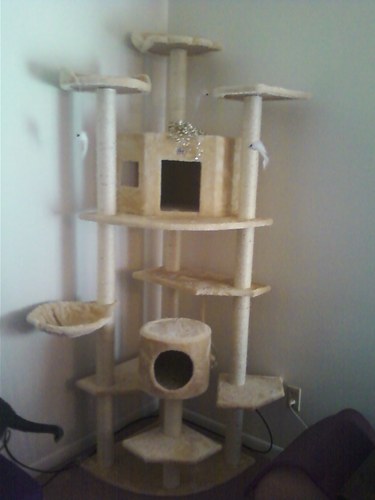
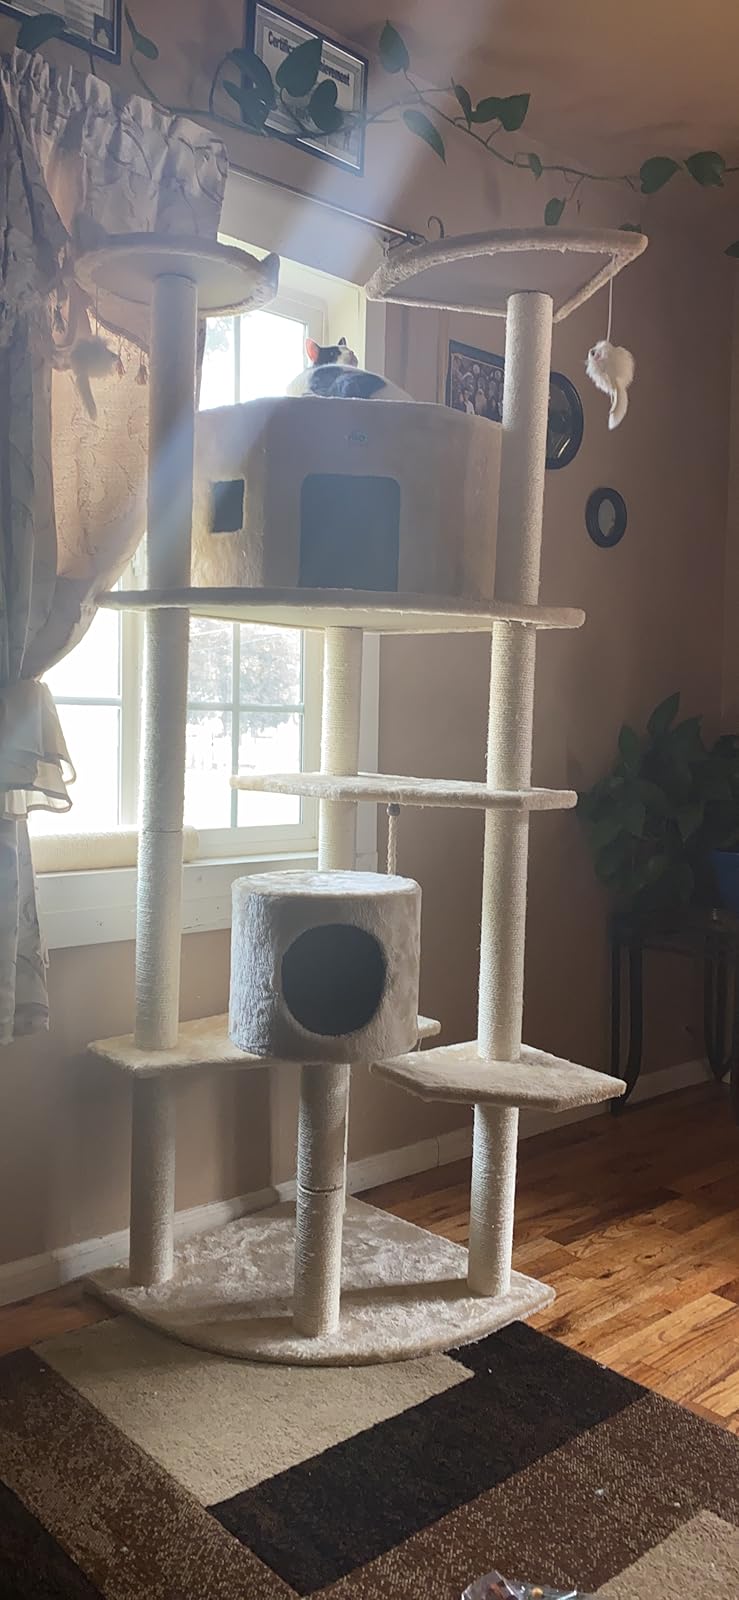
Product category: items_cat tree
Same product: yes